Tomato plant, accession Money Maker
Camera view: bottom (45 deg); turntable rotation: 180 degrees
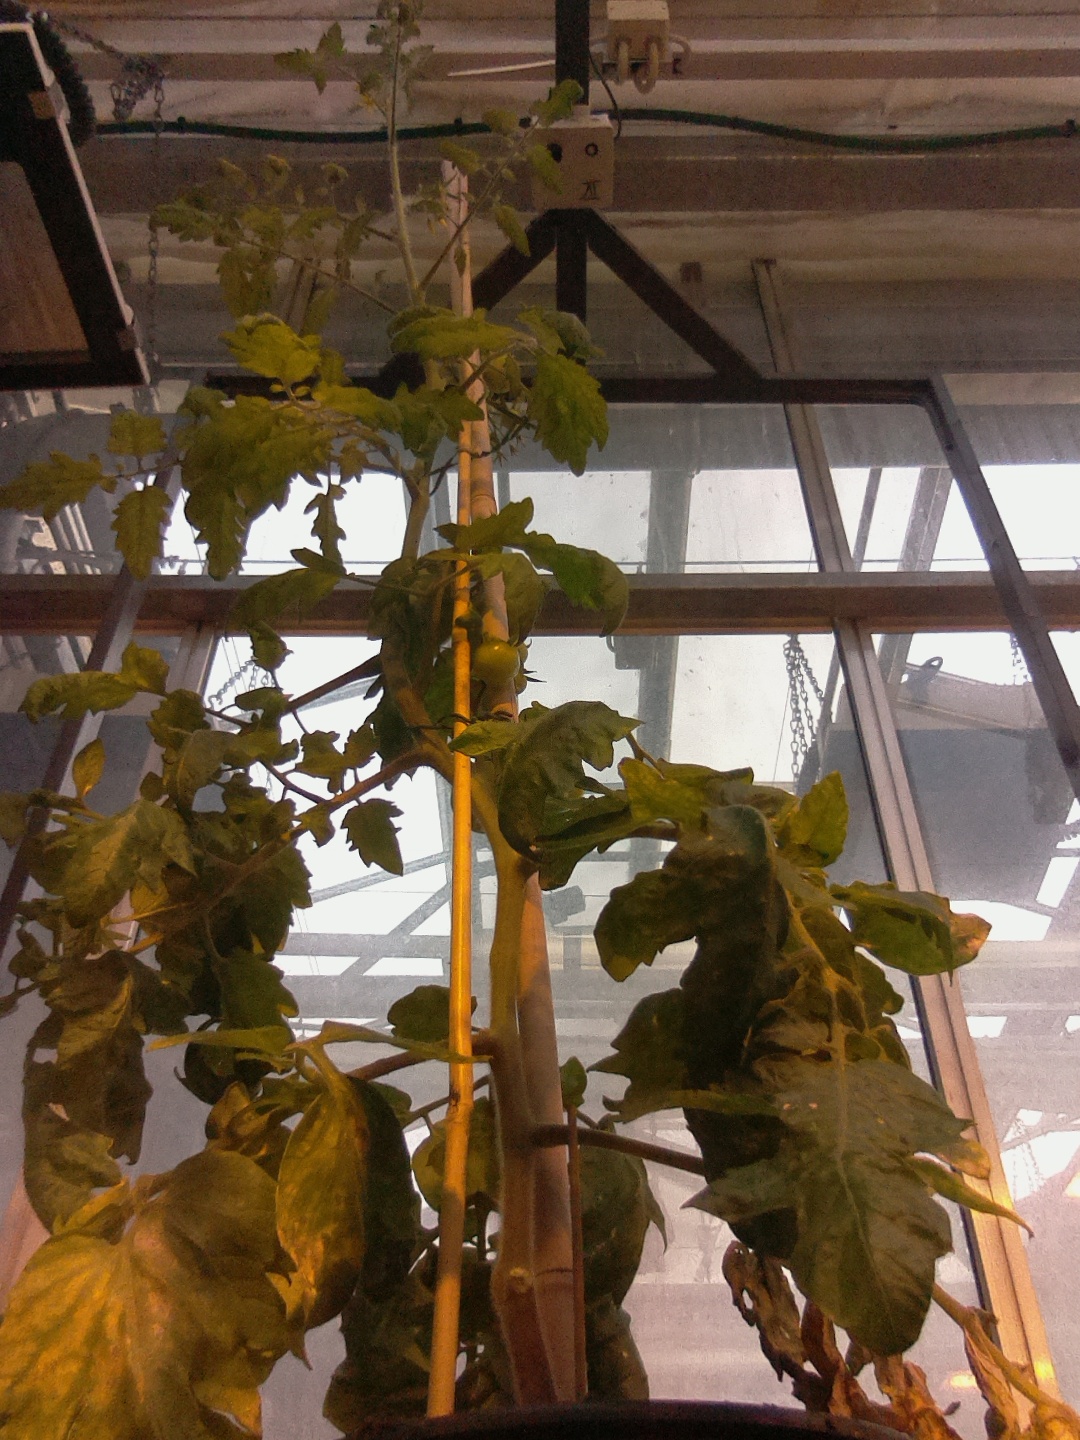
BBCH growth stage 74: 40%-50% of final fruit size